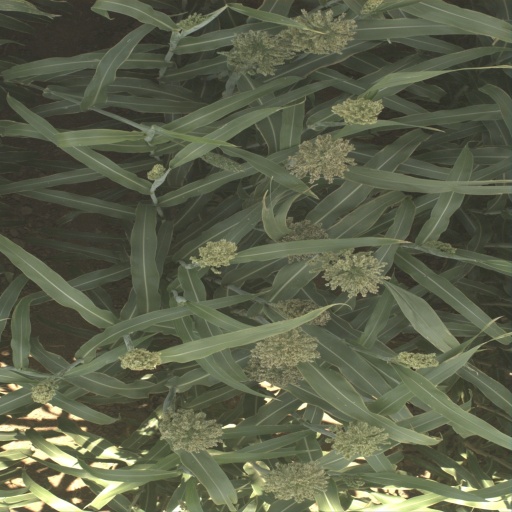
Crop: sorghum